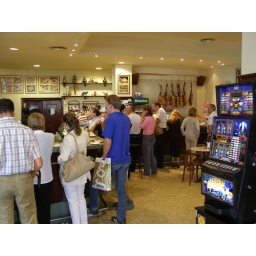
People standing around a coffee bar